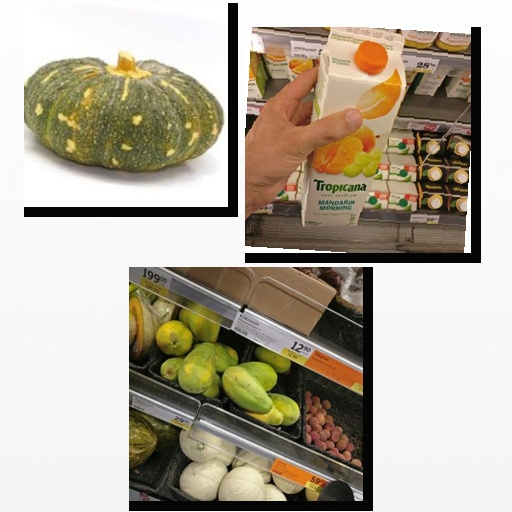
Food items: mandarin_juice, papaya, pumpkin